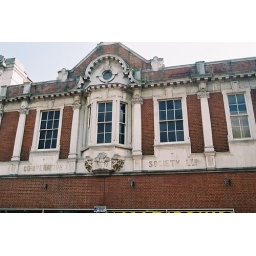
The upper floor of the former Co-op store in Culver street has some interesting decoration